Partnachplatz station

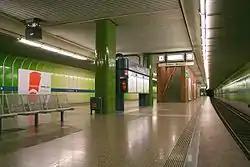
Partnachplatz U-Bahn station

Partnachplatz is an U-Bahn station in Munich on the U6.